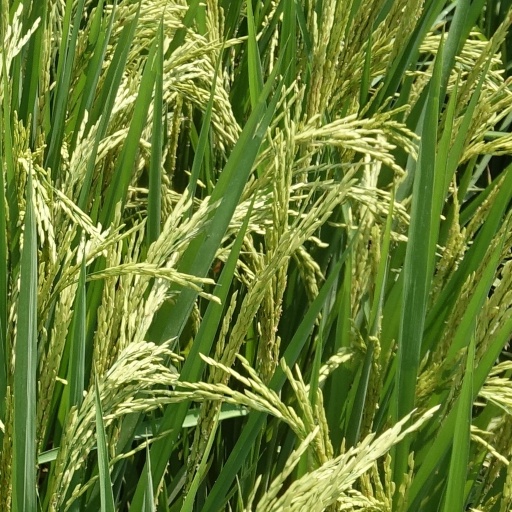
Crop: rice